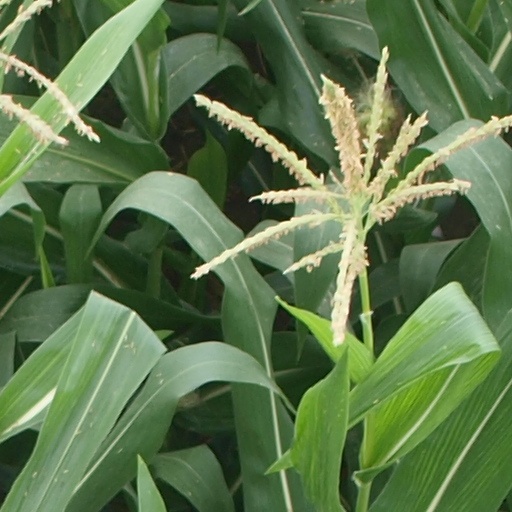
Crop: maize; corn